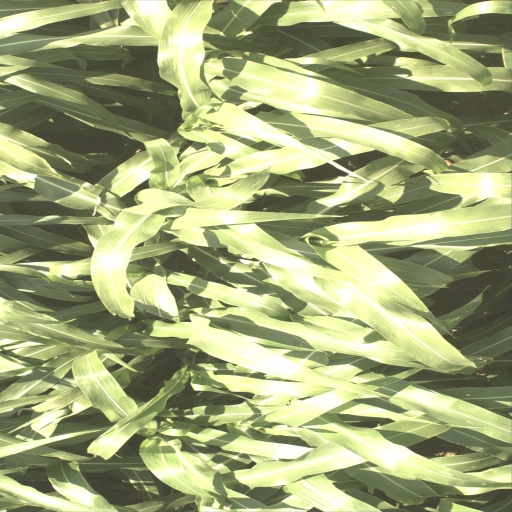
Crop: sorghum